Abbasid architecture

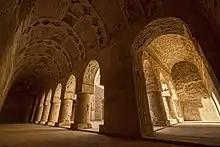
Vaulted corridors around a courtyard in the al-Ukhaidir Palace (c. 775) in Iraq, one of the earliest surviving examples of Abbasid architecture

The earliest surviving Abbasid palace, built around 775, is the al-Ukhaidir Palace. It has a plan derived from earlier Sasanian and Umayyad palaces. The palace lies in the desert about to the south of Baghdad. It is rectangular in shape, , with four gates. Three are in half-round towers that protrude from the wall, and one in a rectangular recess in the wall. Inside there is a vaulted entrance hall, a central court, an iwan (hall) open to the court opposite the entrance hall, and residential units. Sasanian techniques persist in the construction of vaults with pointed curves using rubble and mortar faced with brick and stucco, blind arches as decorations for large wall surfaces, and long vaulted halls with recesses behind arches supported by heavy pillars. Verbal descriptions indicate that palaces in Baghdad had similar layout, although on a larger scale.